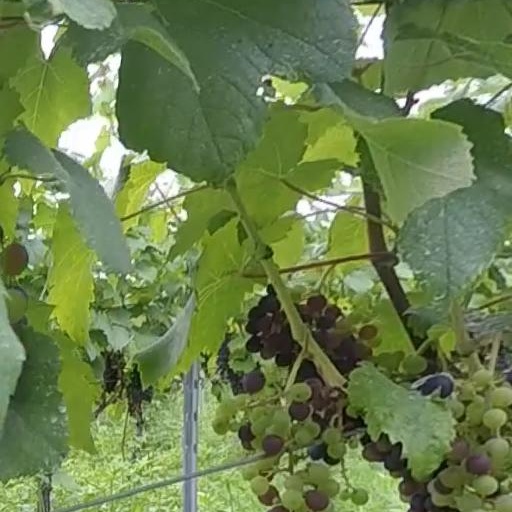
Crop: grape